Door

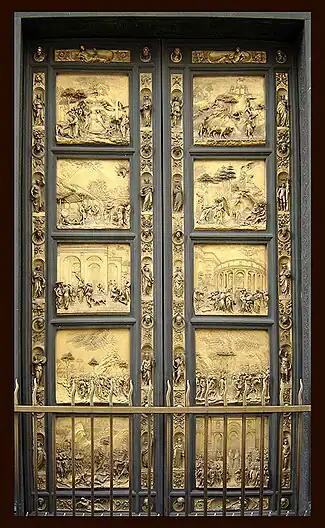
Door of the Florence Baptistery called "The Gates of Paradise", 1425–1452, gilded bronze, height: 5.2 m

Ancient Greek and Roman doors were either single doors, double doors, triple doors, sliding doors or folding doors, in the last case the leaves were hinged and folded back. In the tomb of Theron at Agrigentum there is a single four-panel door carved in stone. In the Blundell collection is a bas-relief of a temple with double doors, each leaf with five panels. Among existing examples, the bronze doors in the church of SS. Cosmas and Damiano, in Rome, are important examples of Roman metal work of the best period; they are in two leaves, each with two panels, and are framed in bronze. Those of the Pantheon are similar in design, with narrow horizontal panels in addition, at the top, bottom and middle. Two other bronze doors of the Roman period are in the Lateran Basilica.